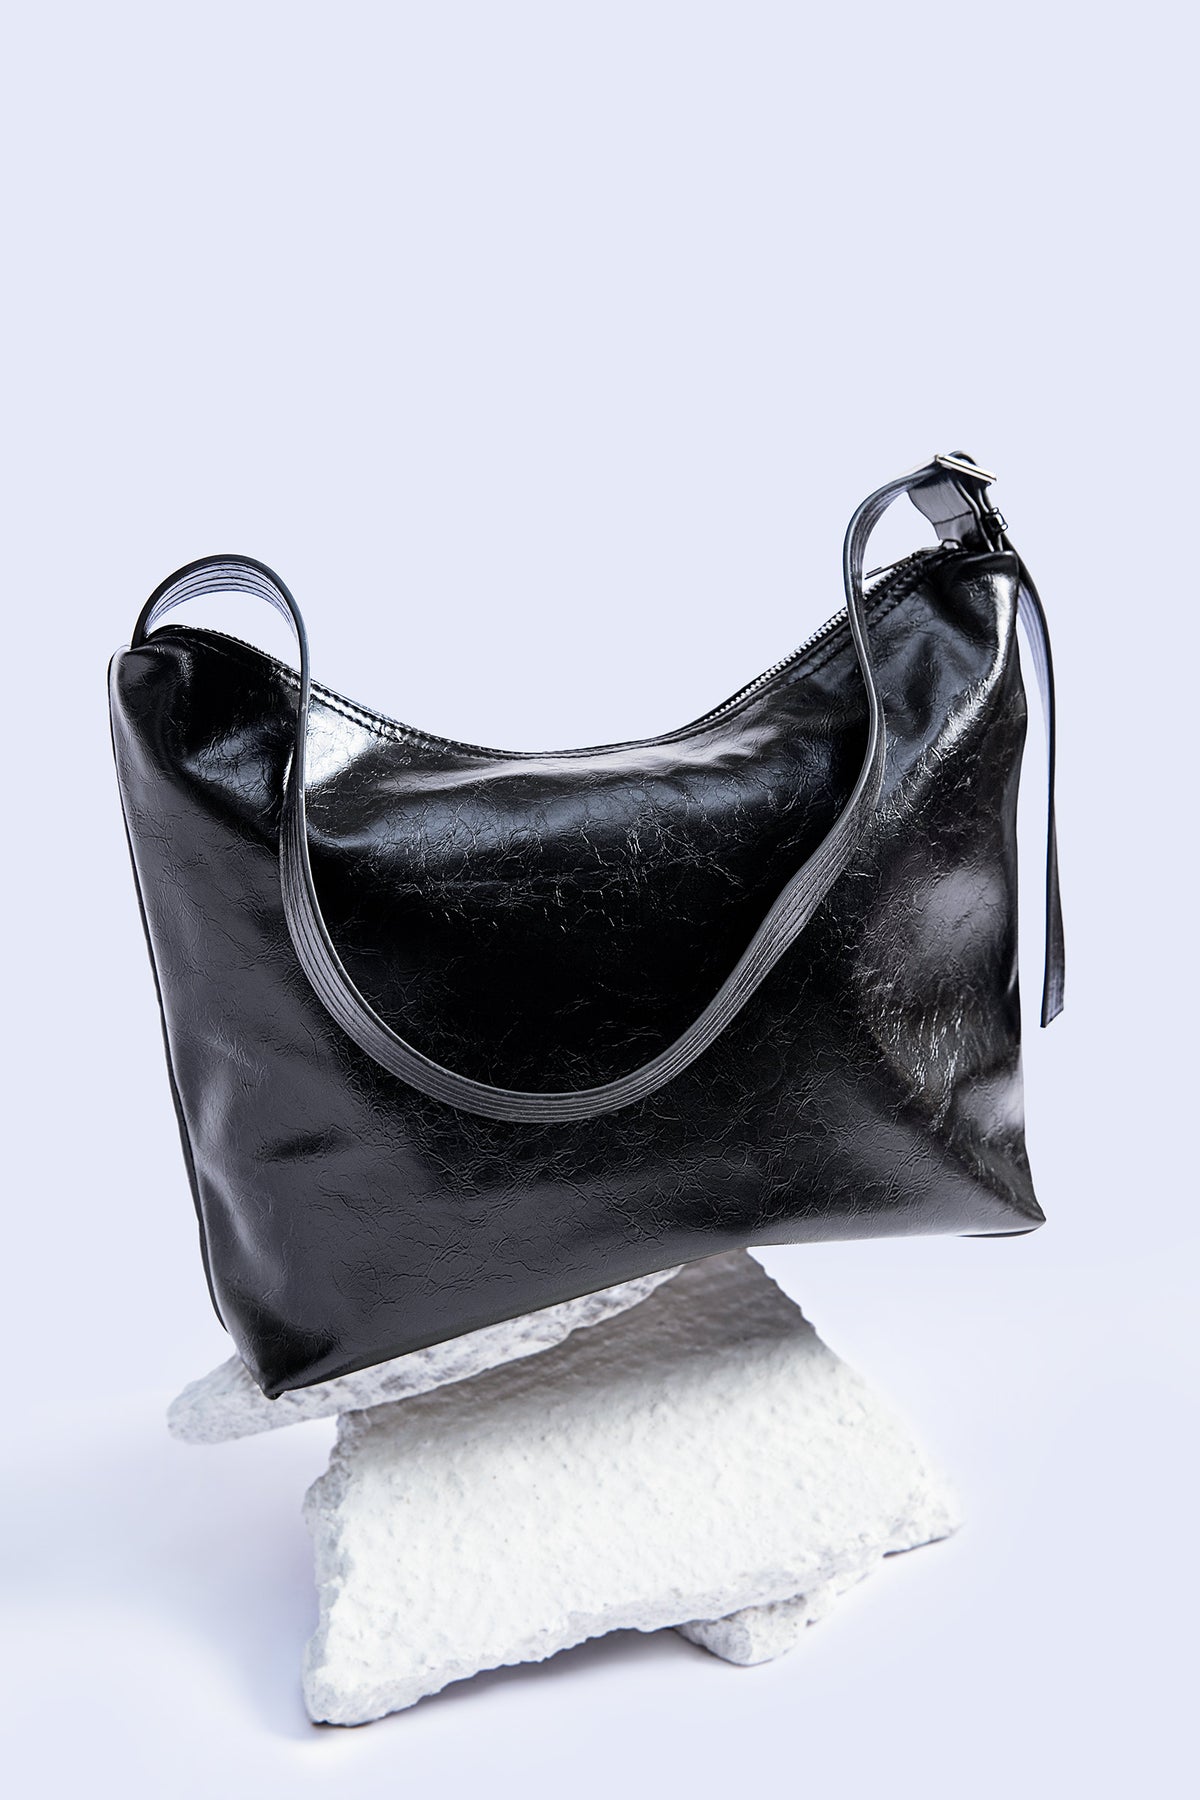
black leather hobo bag